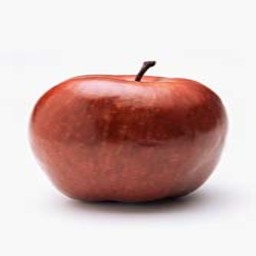
Label: Apple